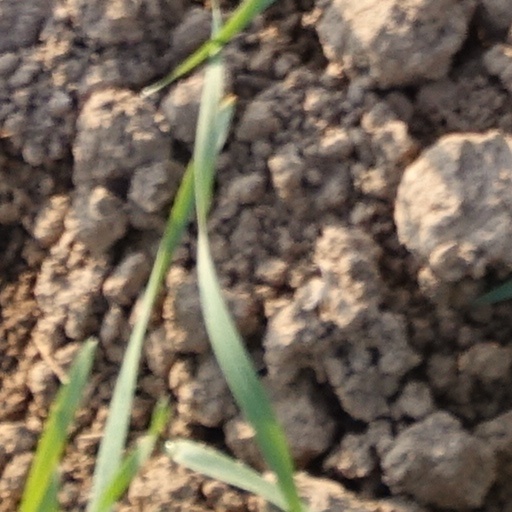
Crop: wheat